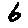
Label: 6